Clanbrassil Street

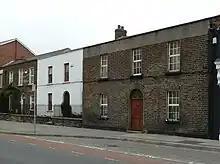
19th-century houses on the east side of Lower Clanbrassil Street

From earliest times the street formed part of the Slíghe Chualann, which ran south from the settlement at Áth Cliath via the New Street gate. It took its name from "Cualu", the district in which Dublin was situated and which lay between the mouths of the Liffey and the Avoca (in County Wicklow).